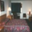
Label: bed